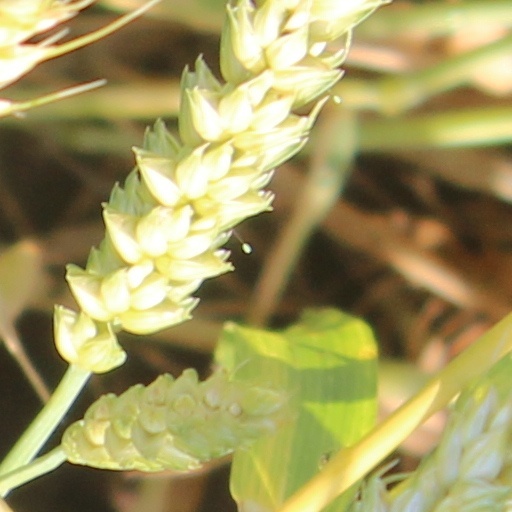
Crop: wheat